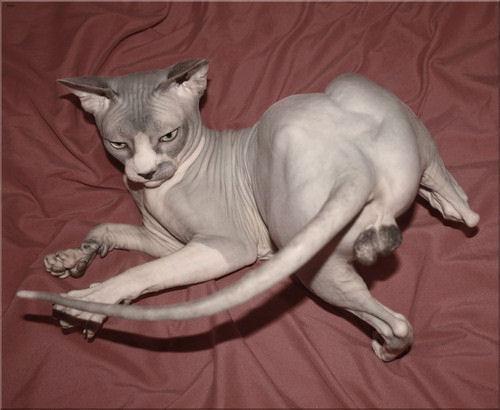
Sphynx